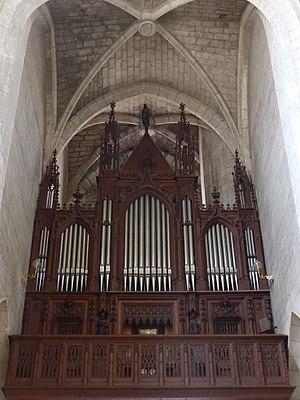
Cathédrale Saint-Pierre à l'intérieur en plus des orgues on remarque une fresque et le christ noir.
La cathédrale Saint-Pierre de Saint-Flour est l'une des quatre cathédrales d'Auvergne. Elle est située au cœur de la ville de Saint-Flour, sur la place d'Armes bordée d'arcades et vers laquelle convergent de nombreuses rues anciennes. De style gothique, elle fut achevée à la fin du XVᵉ siècle, à l'emplacement d'une basilique romane, mais fut sévèrement endommagée sous la Révolution. Comme pour d'autres édifices religieux de la région, la matériau utilisé est la pierre volcanique – la lave noire de Liozargues – qui lui confère une couleur sombre caractéristique.
Cette liste prend en compte les orgues d'Auvergne classés uniquement, au titre objet ou immeuble, que ce soit pour leur buffet ou leur partie instrumentale et répertoriés dans la base Palissy des Monuments historiques de France. La section Reprises recense les modifications les plus importantes. Dans certains cas le classement du buffet intègre également la tribune. À défaut de précision, le classement est réputé acquis au titre objet mais les initiales I.D. signifient au titre Immeuble par Destination et I. au titre Immeuble.